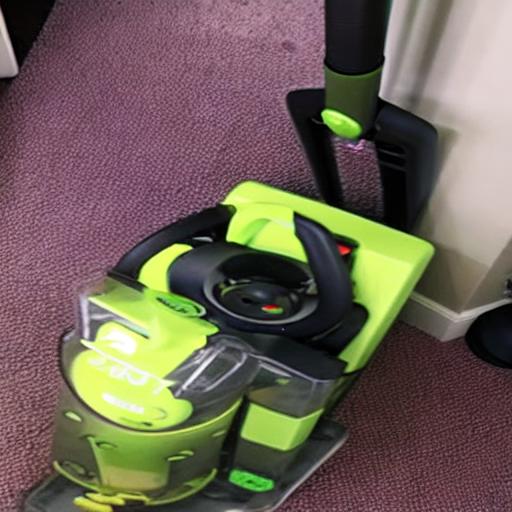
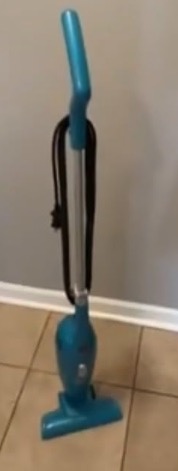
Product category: items_vacuum
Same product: no